The Troublesome Reign of King John

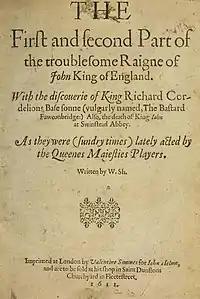
1611 quarto of "The Troublesome Reign of King John", falsely attributed to "W.Sh."

The Troublesome Reign of John, King of England, commonly called The Troublesome Reign of King John (c. 1589) is an Elizabethan history play, probably by George Peele, that is generally accepted by scholars as the source and model that William Shakespeare employed for his own "King John" (c. 1596).